ITU AI for Good

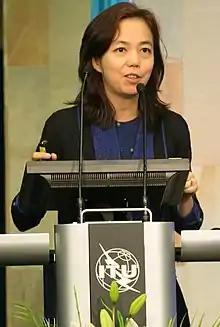
Fei-Fei Li speaking at AI for Good 2017

The first AI for Good Global summit took place from 7 to 9 June 2017. Speakers at the event included: